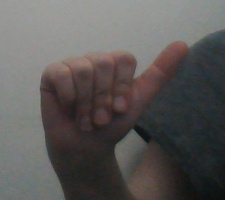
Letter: dhad